Devil in Christianity

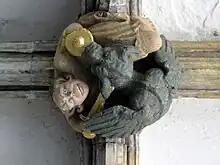
The Devil being fought by a Christian using a gold sword, Norwich Cathedral cloisters ceiling detail

Although the teachings of Augustine, who rejected the Enochian writings and associated the Devil with pride instead of envy, are usually considered to be the most fundamental depictions of the Devil in medieval Christianity, some concepts like regarding evil as the mere absence of good, were far too subtle to be embraced by most theologians during the Early Middle Ages. They sought a more concrete image of evil to represent spiritual struggle and pain, so the Devil became more of a concrete entity. From the 4th through the 12th centuries, Christian ideas combined with European pagan beliefs, creating a vivid folklore about the devil and introducing new elements. Although theologians usually conflated demons, "satans" and the Devil, medieval demonology fairly consistently distinguished between Lucifer, the fallen angel fixed in hell, and the mobile Satan executing his will.